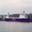
Label: ship